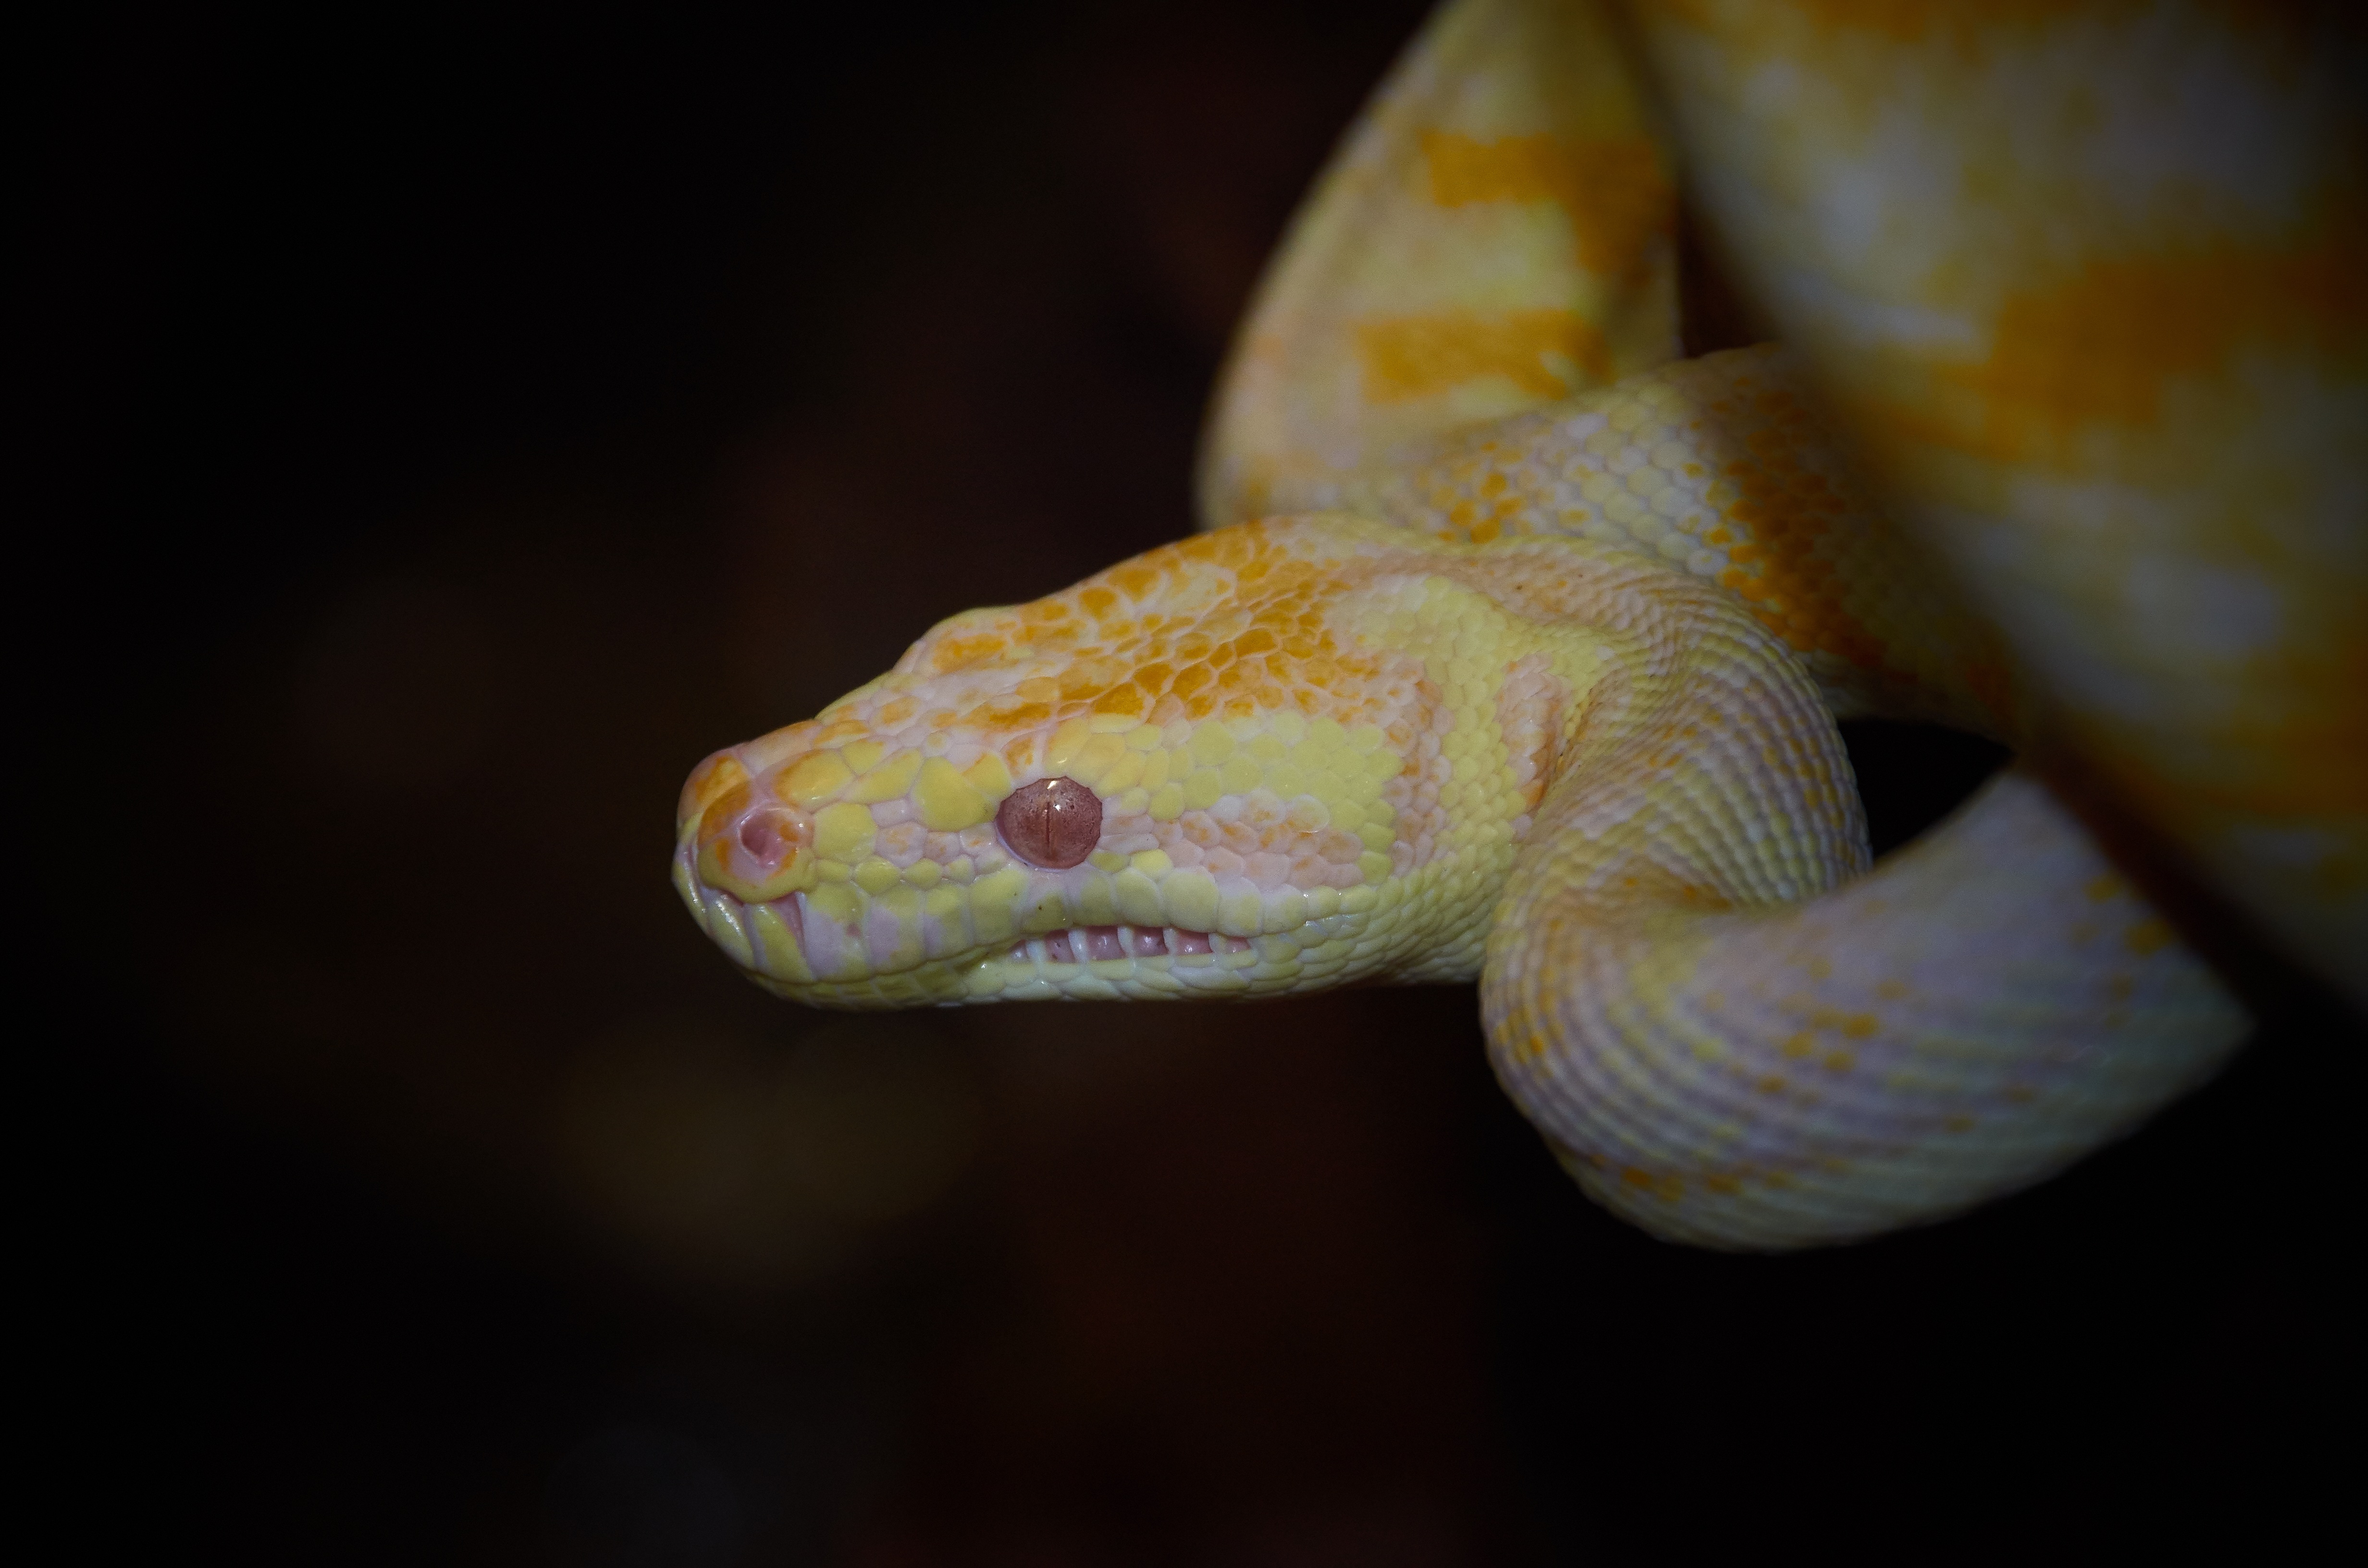
animal, reptile, fauna, lizard, gecko, close up, skin, snake, vertebrate, scales, slither, venom, macro photography, organism, australian wildlife, scaled reptile